Old Chief Joseph Gravesite

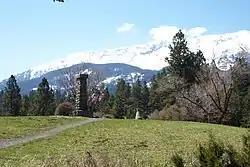
Gravesite of Old Joseph

The Old Chief Joseph Gravesite, also known as Nez Perce Traditional Site, Wallowa Lake, Chief Joseph Cemetery and Joseph National Indian Cemetery is a Native American cemetery near Joseph, Oregon. The area was also a traditional campsite of the Nez Perce and may be archaeologically significant. It was declared a National Historic Landmark in 1985, listed as Wallowa Lake Site. It is a component of the Nez Perce National Historical Park.